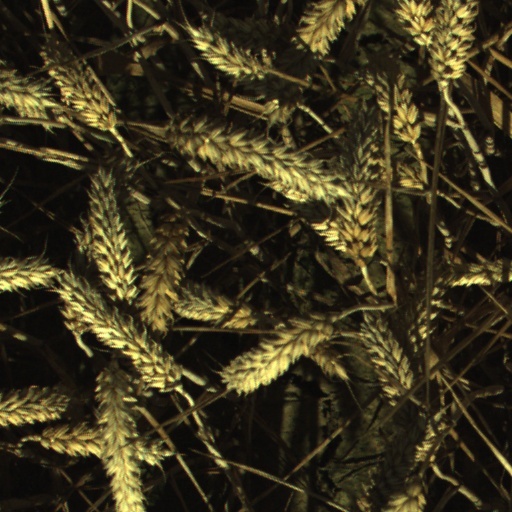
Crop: wheat